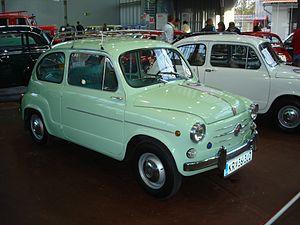
Zastava était une entreprise d’État yougoslave, qui regroupait plusieurs entités industrielles différentes, et qui a été transformée en holding afin de privatiser chaque branche :
La Zastava 600 est une automobile fabriquée sous licence par le constructeur Yougoslave Zastava à partir du 18 octobre 1955, dans son usine de Kragujevac, en Serbie. La première série est simplement assemblée en CKD à partir de composants italiens.